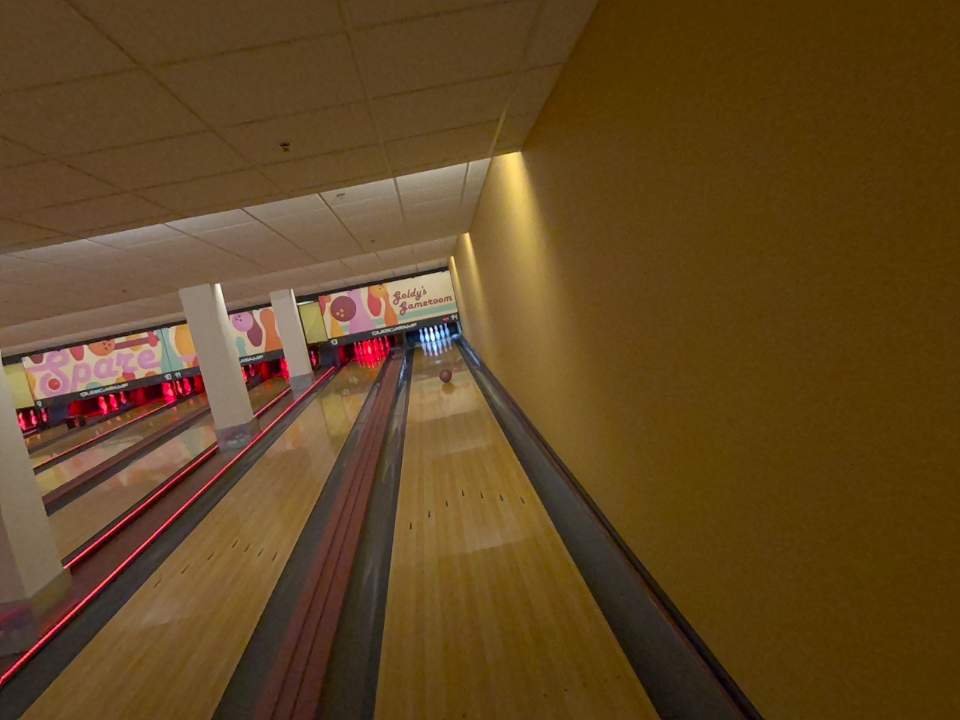
Object: bowling_ball